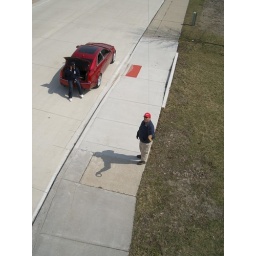
The guy in the car was telling the person on the phone about the guy with the kite